USS Oklahoma (BB-37)

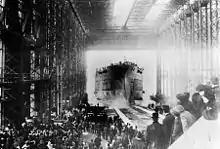
Launch of "Oklahoma" on 23 March 1914

"Oklahoma" was the second of the two s which were ordered in a naval appropriation act on 4 March 1911. She was the latest in a series of 22 battleships and seven armored cruisers ordered by the United States Navy between 1900 and 1911. The "Nevada"-class ships were the first of the US Navy's Standard-type battleships, of which 12 were completed by 1923. With these ships, the Navy created a fleet of modern battleships similar in long-range gunnery, speed, turning radius, and protection. Significant improvements, however, were made in the Standard-type ships as naval technology progressed. The main innovations were triple turrets and all-or-nothing protection. The triple turrets reduced the length of the ship that needed protection by placing 10 guns in four turrets instead of five, thus allowing thicker armor. The "Nevada"-class ships were also the first US battleships with oil-fired instead of coal-fired boilers, oil having more recoverable energy per ton than coal, thus increasing the ships' range. "Oklahoma" differed from her sister in being fitted with triple-expansion steam engines, a much older technology than "Nevada"s new geared steam turbines.